Jouan Salem Al Dhaheri

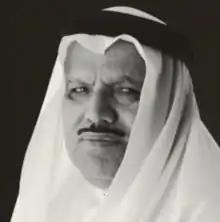
Jouan Salem Al Dhaheri

Jouan Salem Al Dhaheri (January 1948 – 27 April 2013) was an Emirati politician. He served as the secretary general and member of the Supreme Petroleum Council alongside both the crown prince of Abu Dhabi and the president of United Arab Emirates. He served on the Board of Etihad Airways and National Bank of Abu Dhabi. He was also the bank’s chairman of the Executive Committee and member of Risk Management Committee. Al Dhaheri was also a board member, director of the Abu Dhabi Investment Authority.